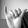
ASL letter: Y